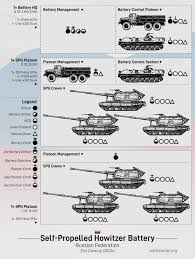
Label: Self Propelled Artillery